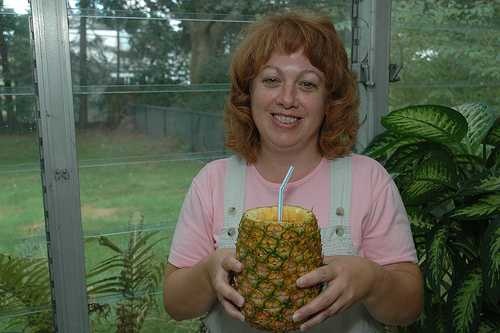
Label: Pineapple